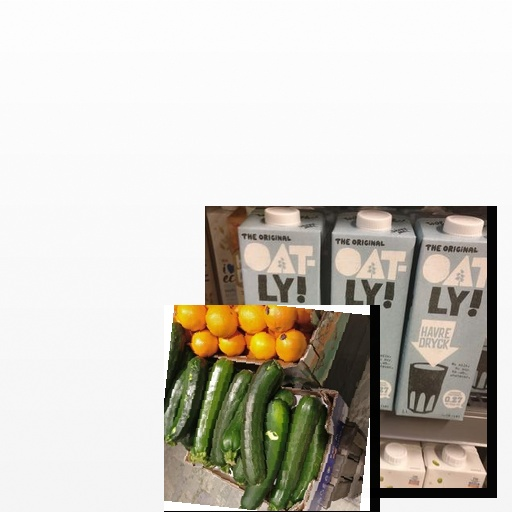
Food items: zucchini, oat_milk